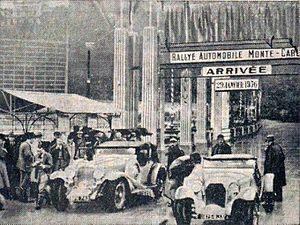
Ligne d'arrivée du rallye Monte-Carlo 1936.
Le sport automobile occupe une place importante dans la principauté de Monaco.
Le Rallye automobile Monte-Carlo est une manifestation sportive de type rallye automobile organisée par l'Automobile Club de Monaco et dont le cadre de départ et d'arrivée est la principauté de Monaco, même si l'essentiel du parcours a lieu plus au nord, notamment dans les départements français des Alpes-Maritimes, de l'Ardèche, de la Drôme, des Hautes-Alpes, de l'Isère ou encore des Alpes-de-Haute-Provence, selon les années. Cette épreuve se déroule systématiquement en hiver, au mois de janvier.